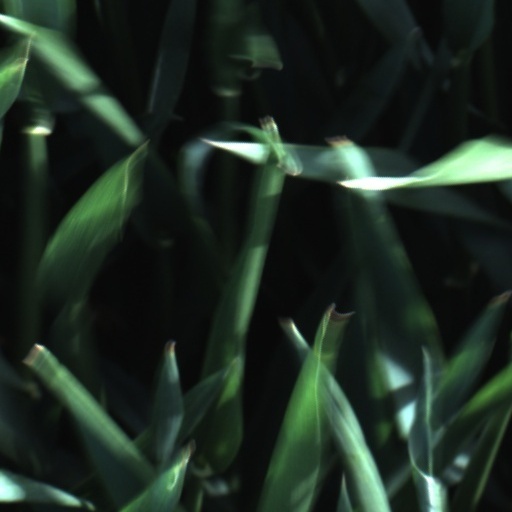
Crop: wheat